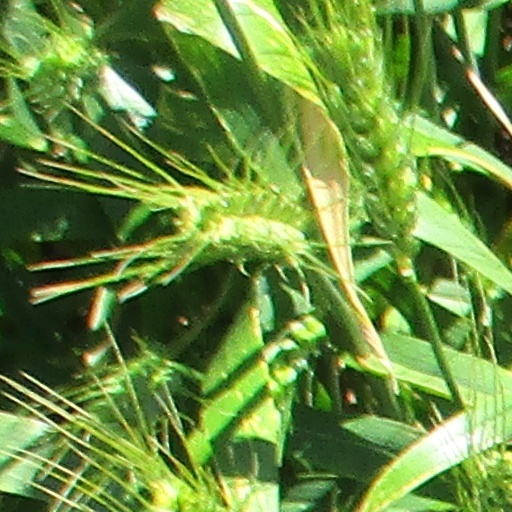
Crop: wheat